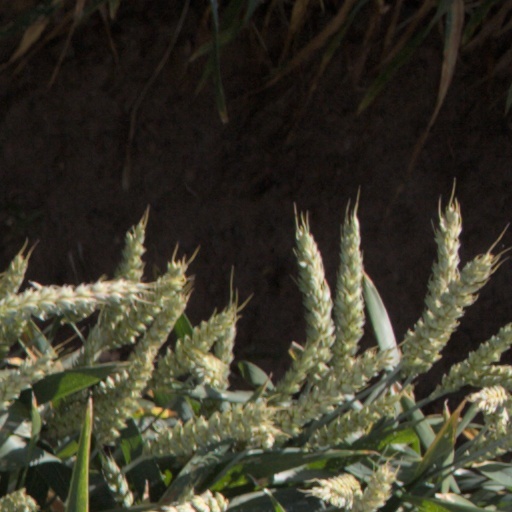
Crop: wheat